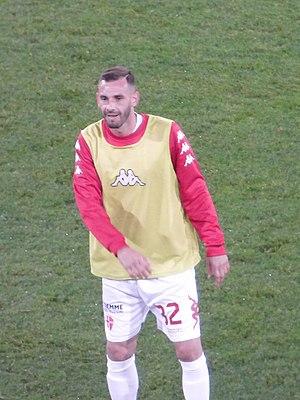
Francesco Della Rocca lors du match amical RC Lens - Calcio Padova, le 11 octobre 2018 au Stade Bollaert-Delelis de Lens.
Francesco Della Rocca est un footballeur italien. Il évolue au poste de milieu de terrain.